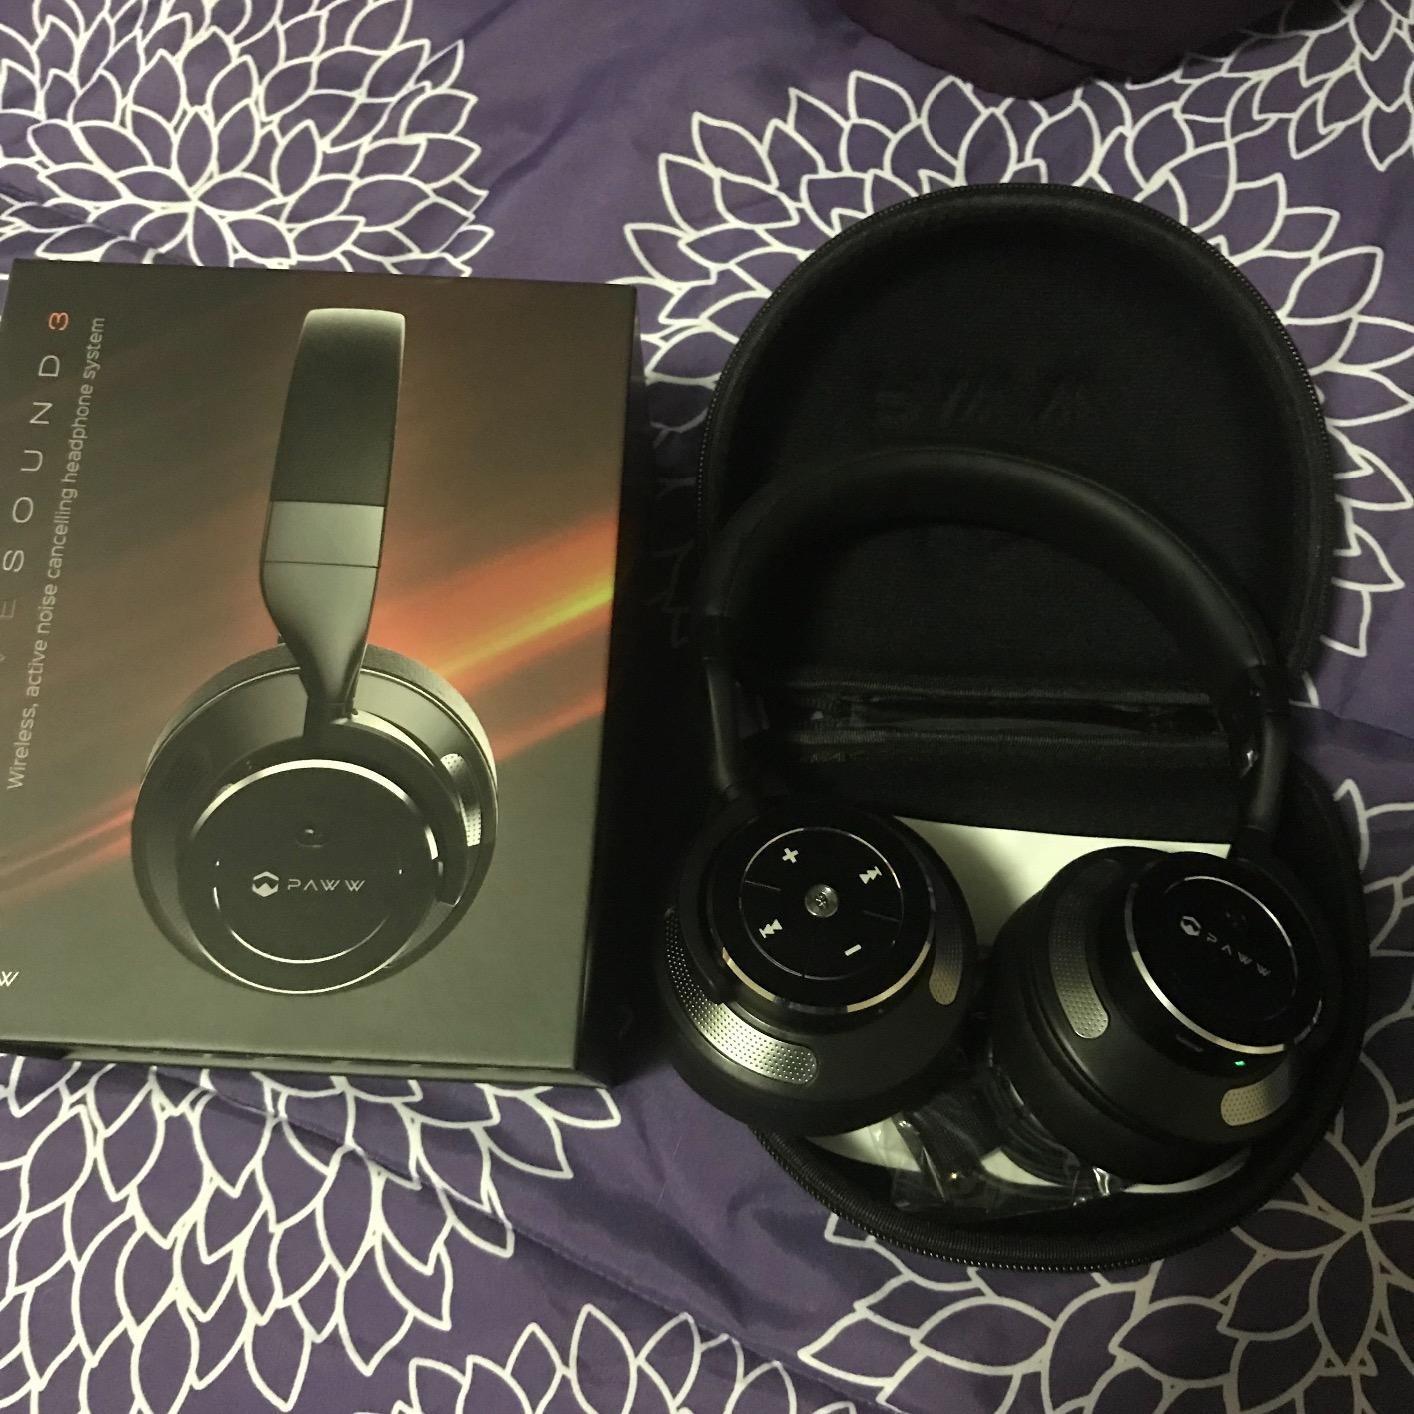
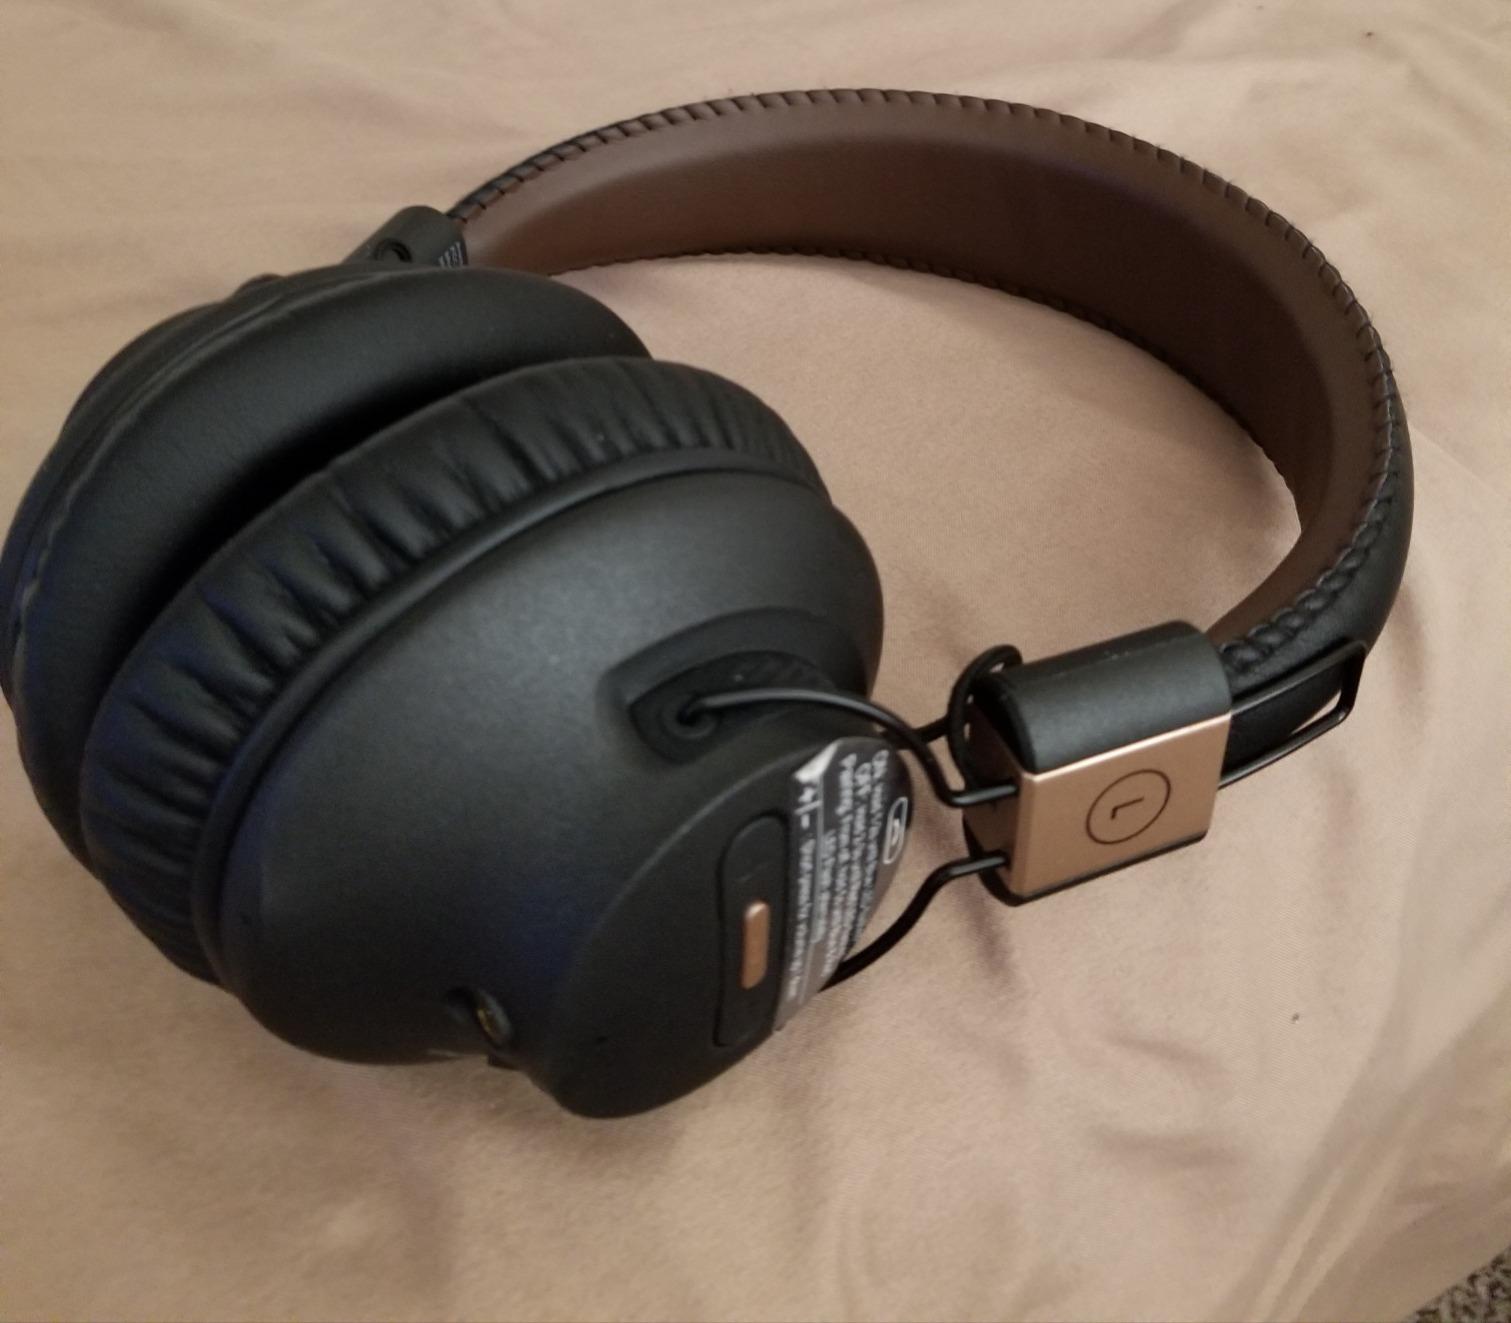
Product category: headphones
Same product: no